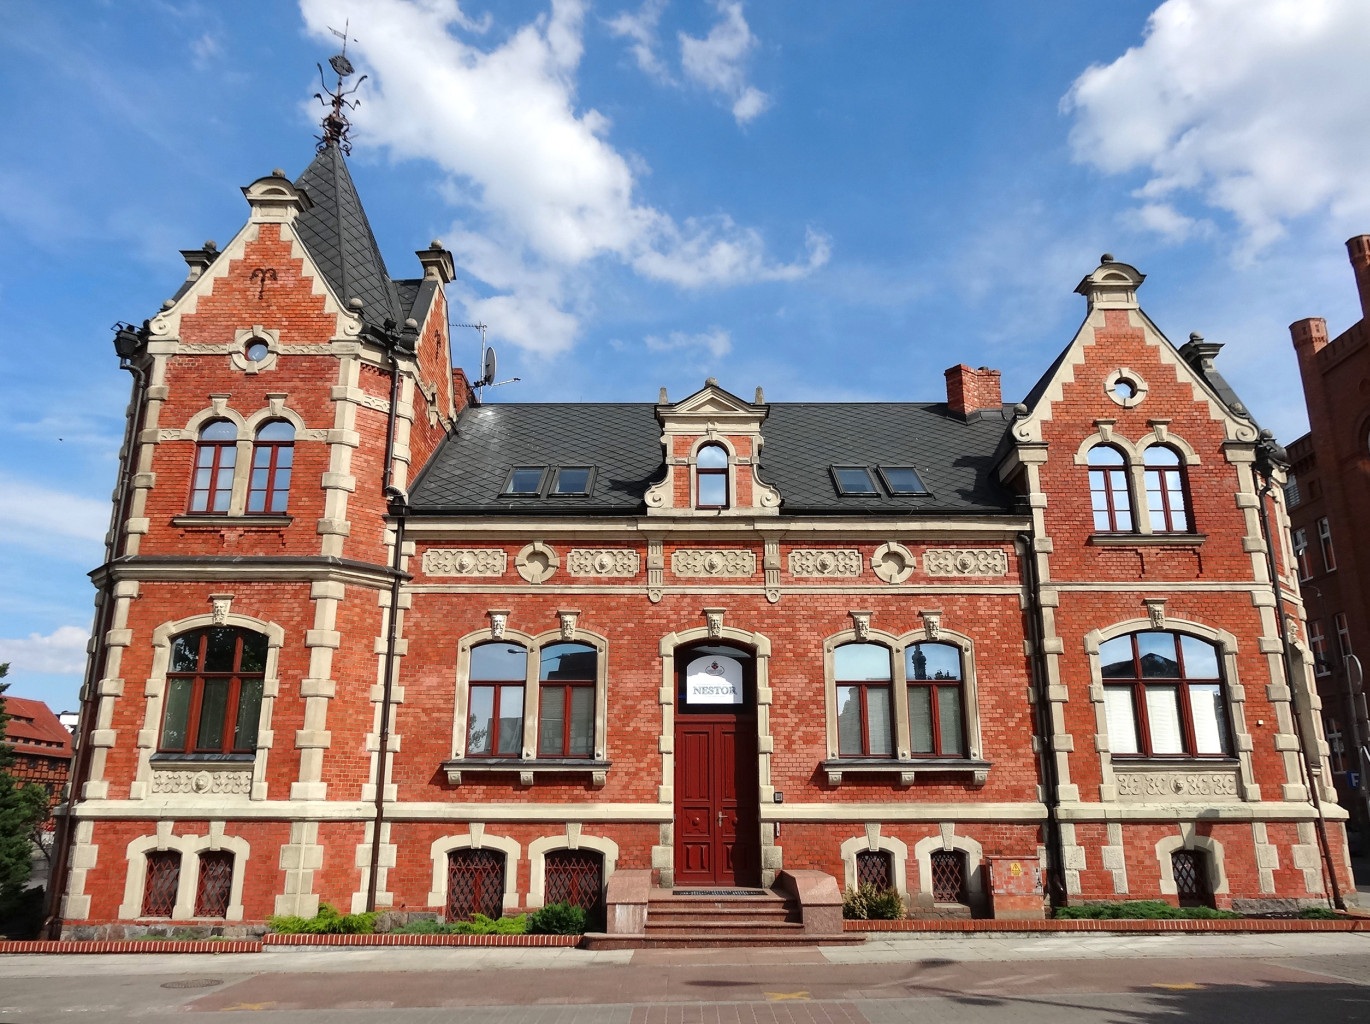
architecture, house, town, building, chateau, city, monument, downtown, landmark, facade, historic, poland, estate, neighbourhood, urban area, bydgoszcz, seat of local government, lloyd palace